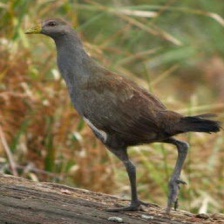
Species: TASMANIAN HEN
Scientific name: TRIBONYX MORTIERII
ImageNet parent category: european_gallinule